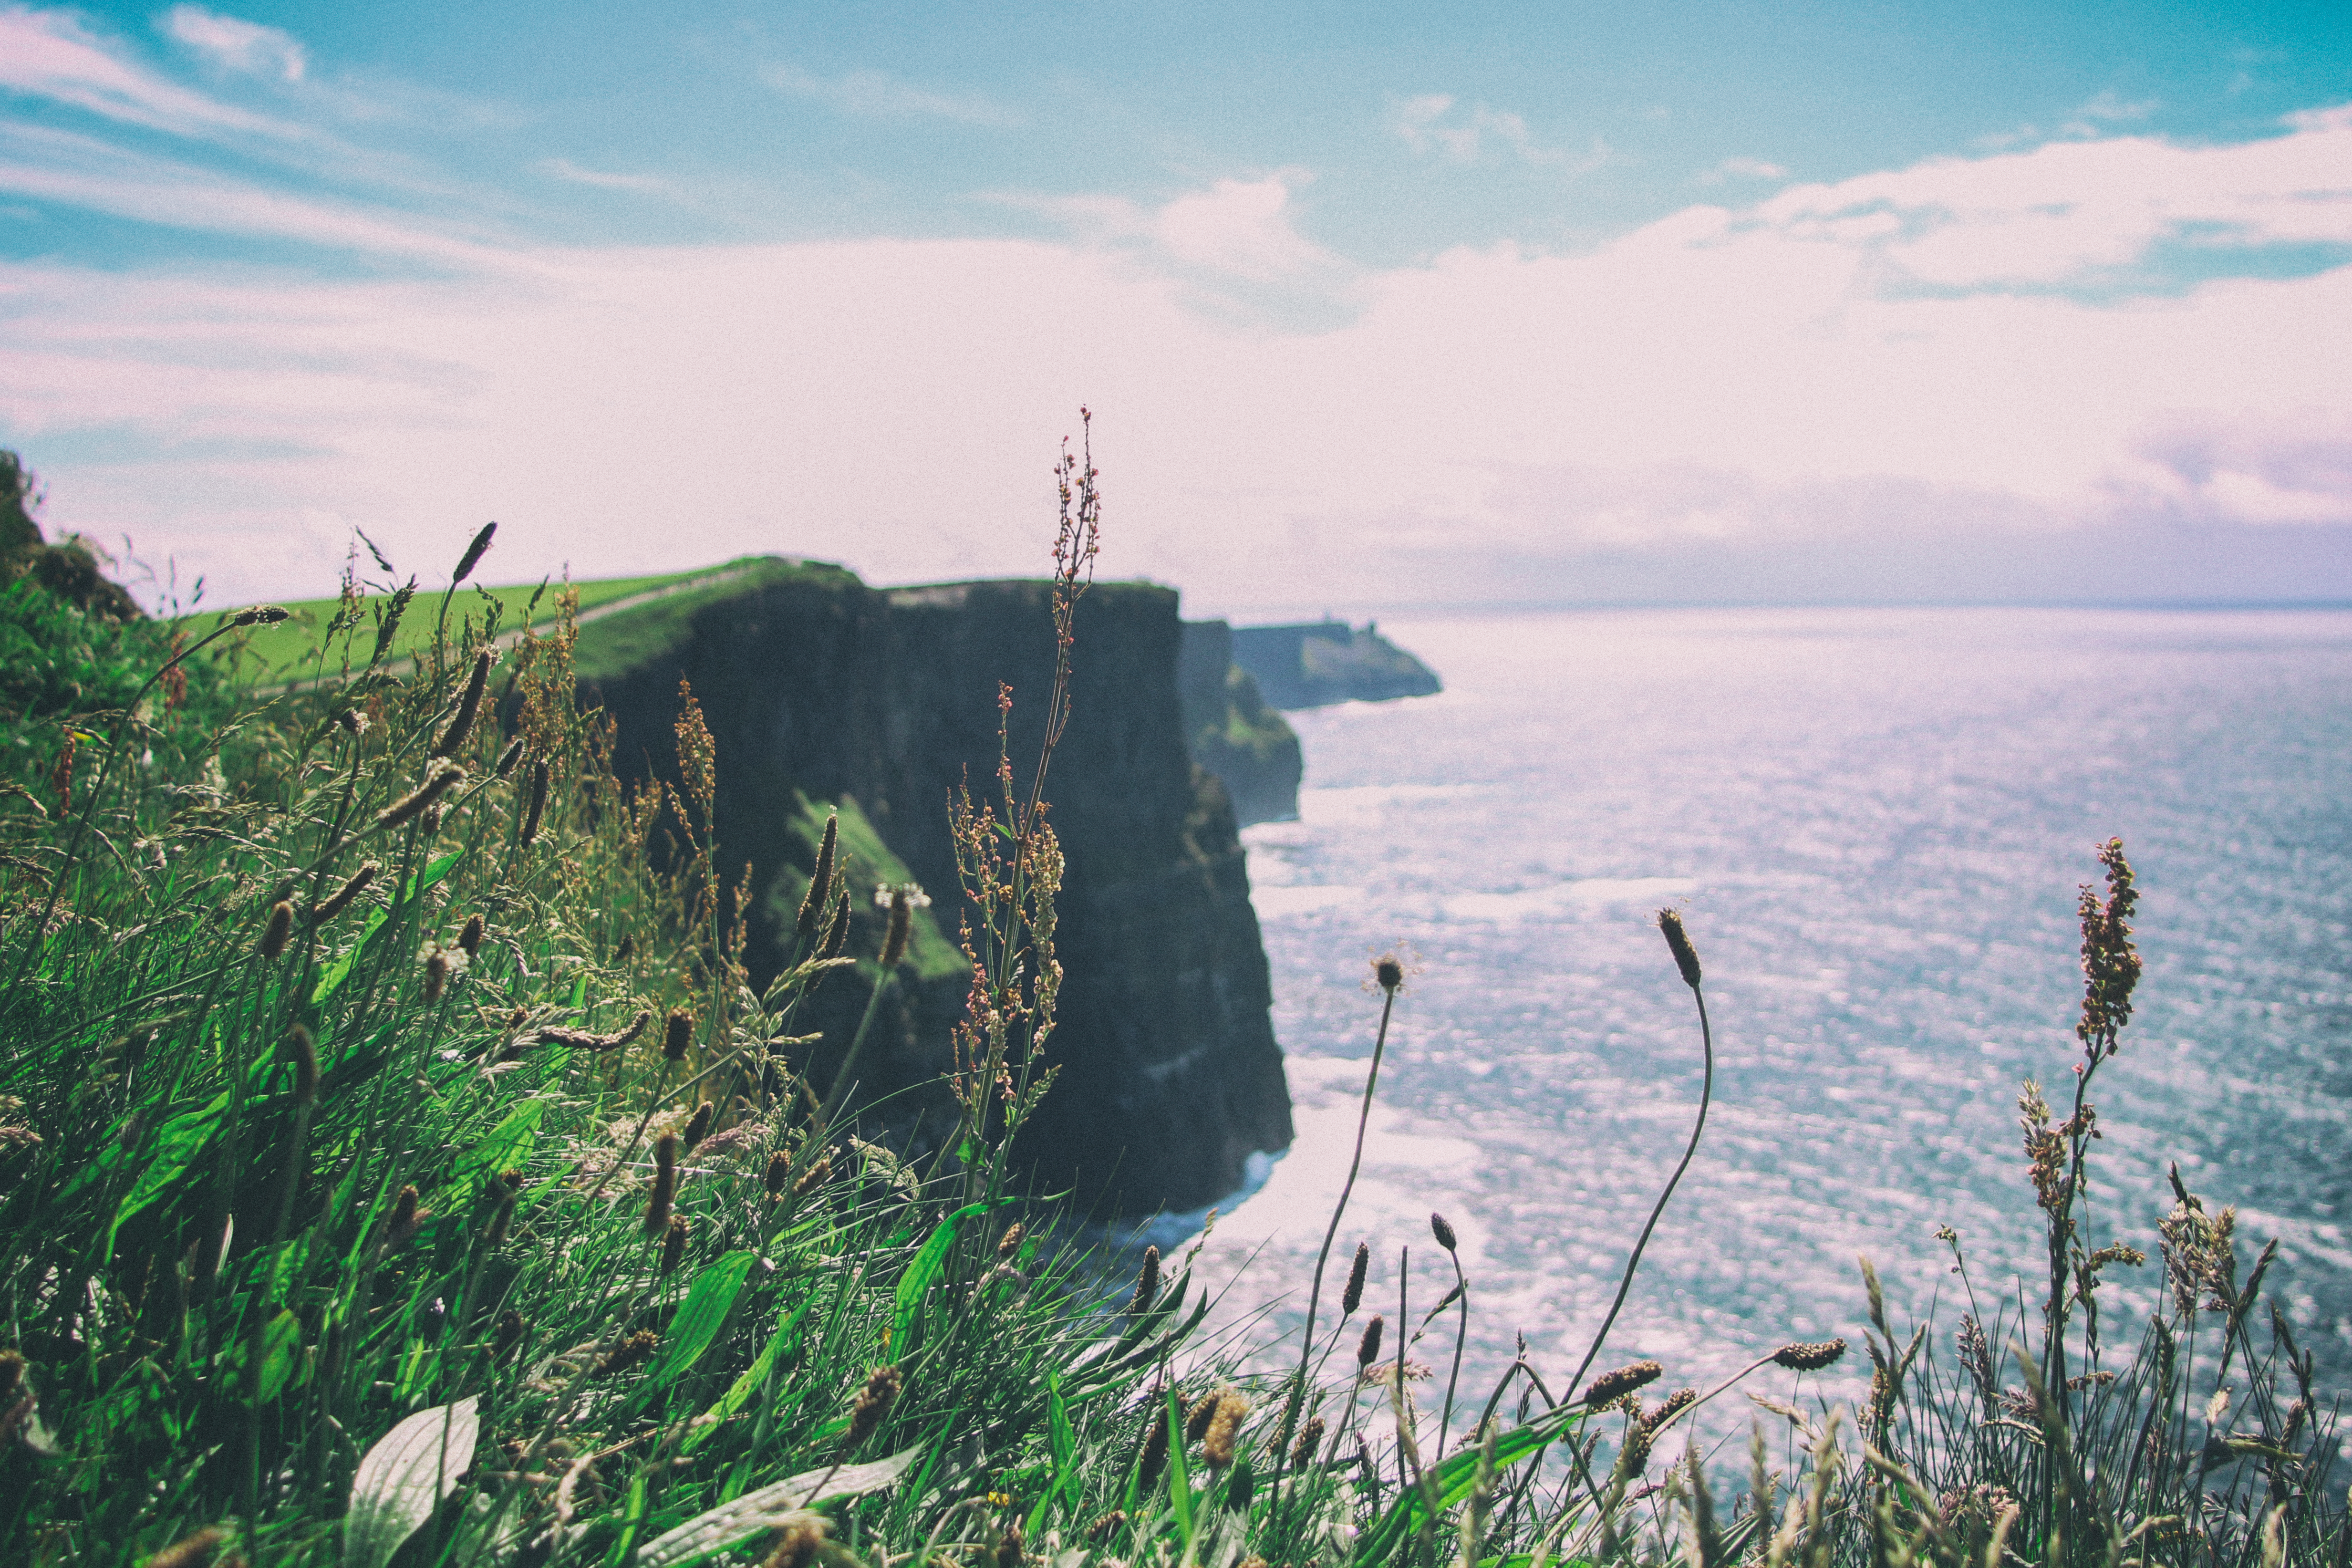
sea, coast, water, nature, grass, ocean, horizon, mountain, morning, hill, shore, cliff, tower, bay, reservoir, terrain, waterway, body of water, clouds, wetland, habitat, cape, landform, geographical feature, royalty free images